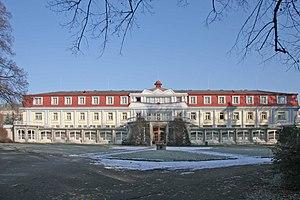
Josef Gočár est un architecte tchécoslovaque, représentant du mouvement cubiste et rondo-cubiste.